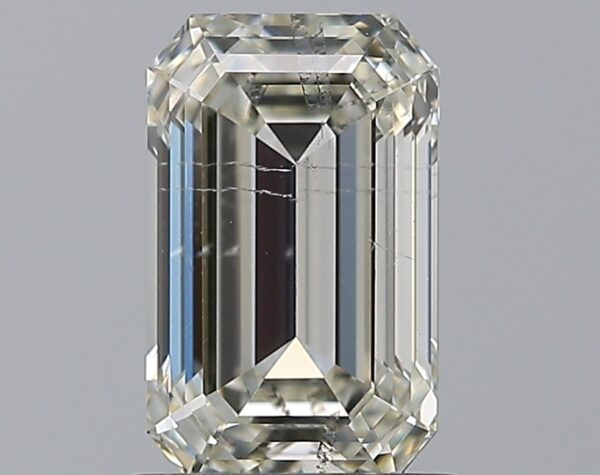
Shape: emerald
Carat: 1.22
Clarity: SI2
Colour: K
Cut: EX
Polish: EX
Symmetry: EX
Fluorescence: N
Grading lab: GIA
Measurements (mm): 7.69 x 4.77 x 3.25